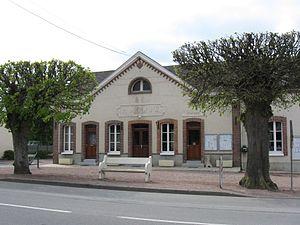
Mairie de Fontenay-sur-Loing (Loiret , région Centre)
Fontenay-sur-Loing est une commune française située dans le département du Loiret en région Centre-Val de Loire.